Nicknames of Philadelphia

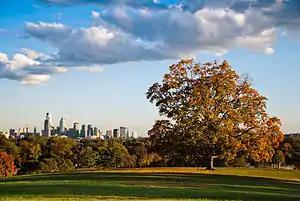
Philadelphia skyline as seen from Belmont Plateau, in Fairmount Park

Philadelphia has long been nicknamed "The City of Brotherly Love" from the literal meaning of the city's name in Greek (, "brotherly love"), derived from the Ancient Greek terms φίλος "phílos" (beloved, dear, or loving) and ἀδελφός "adelphós" (brother, brotherly). The city was first named by its founder, William Penn.